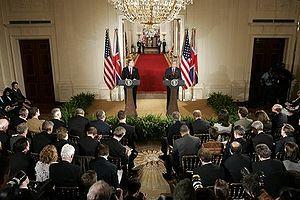
Une conférence de presse est un événement médiatique au cours duquel des personnalités qui font l'actualité convient des journalistes à les écouter et, le plus souvent, à leur poser des questions. Quand la conférence est tenue conjointement par plusieurs personnalités, on parle de « conférence de presse commune ».
Les relations publiques sont l'ensemble des méthodes et des techniques utilisées par des groupements et par des groupements d'intérêts, pour communiquer leurs réalisations, promouvoir leur image de marque, manipuler l'information pour par exemple susciter de la sympathie à leur égard à l'extérieur et/ou favoriser les bonnes relations à l'intérieur.